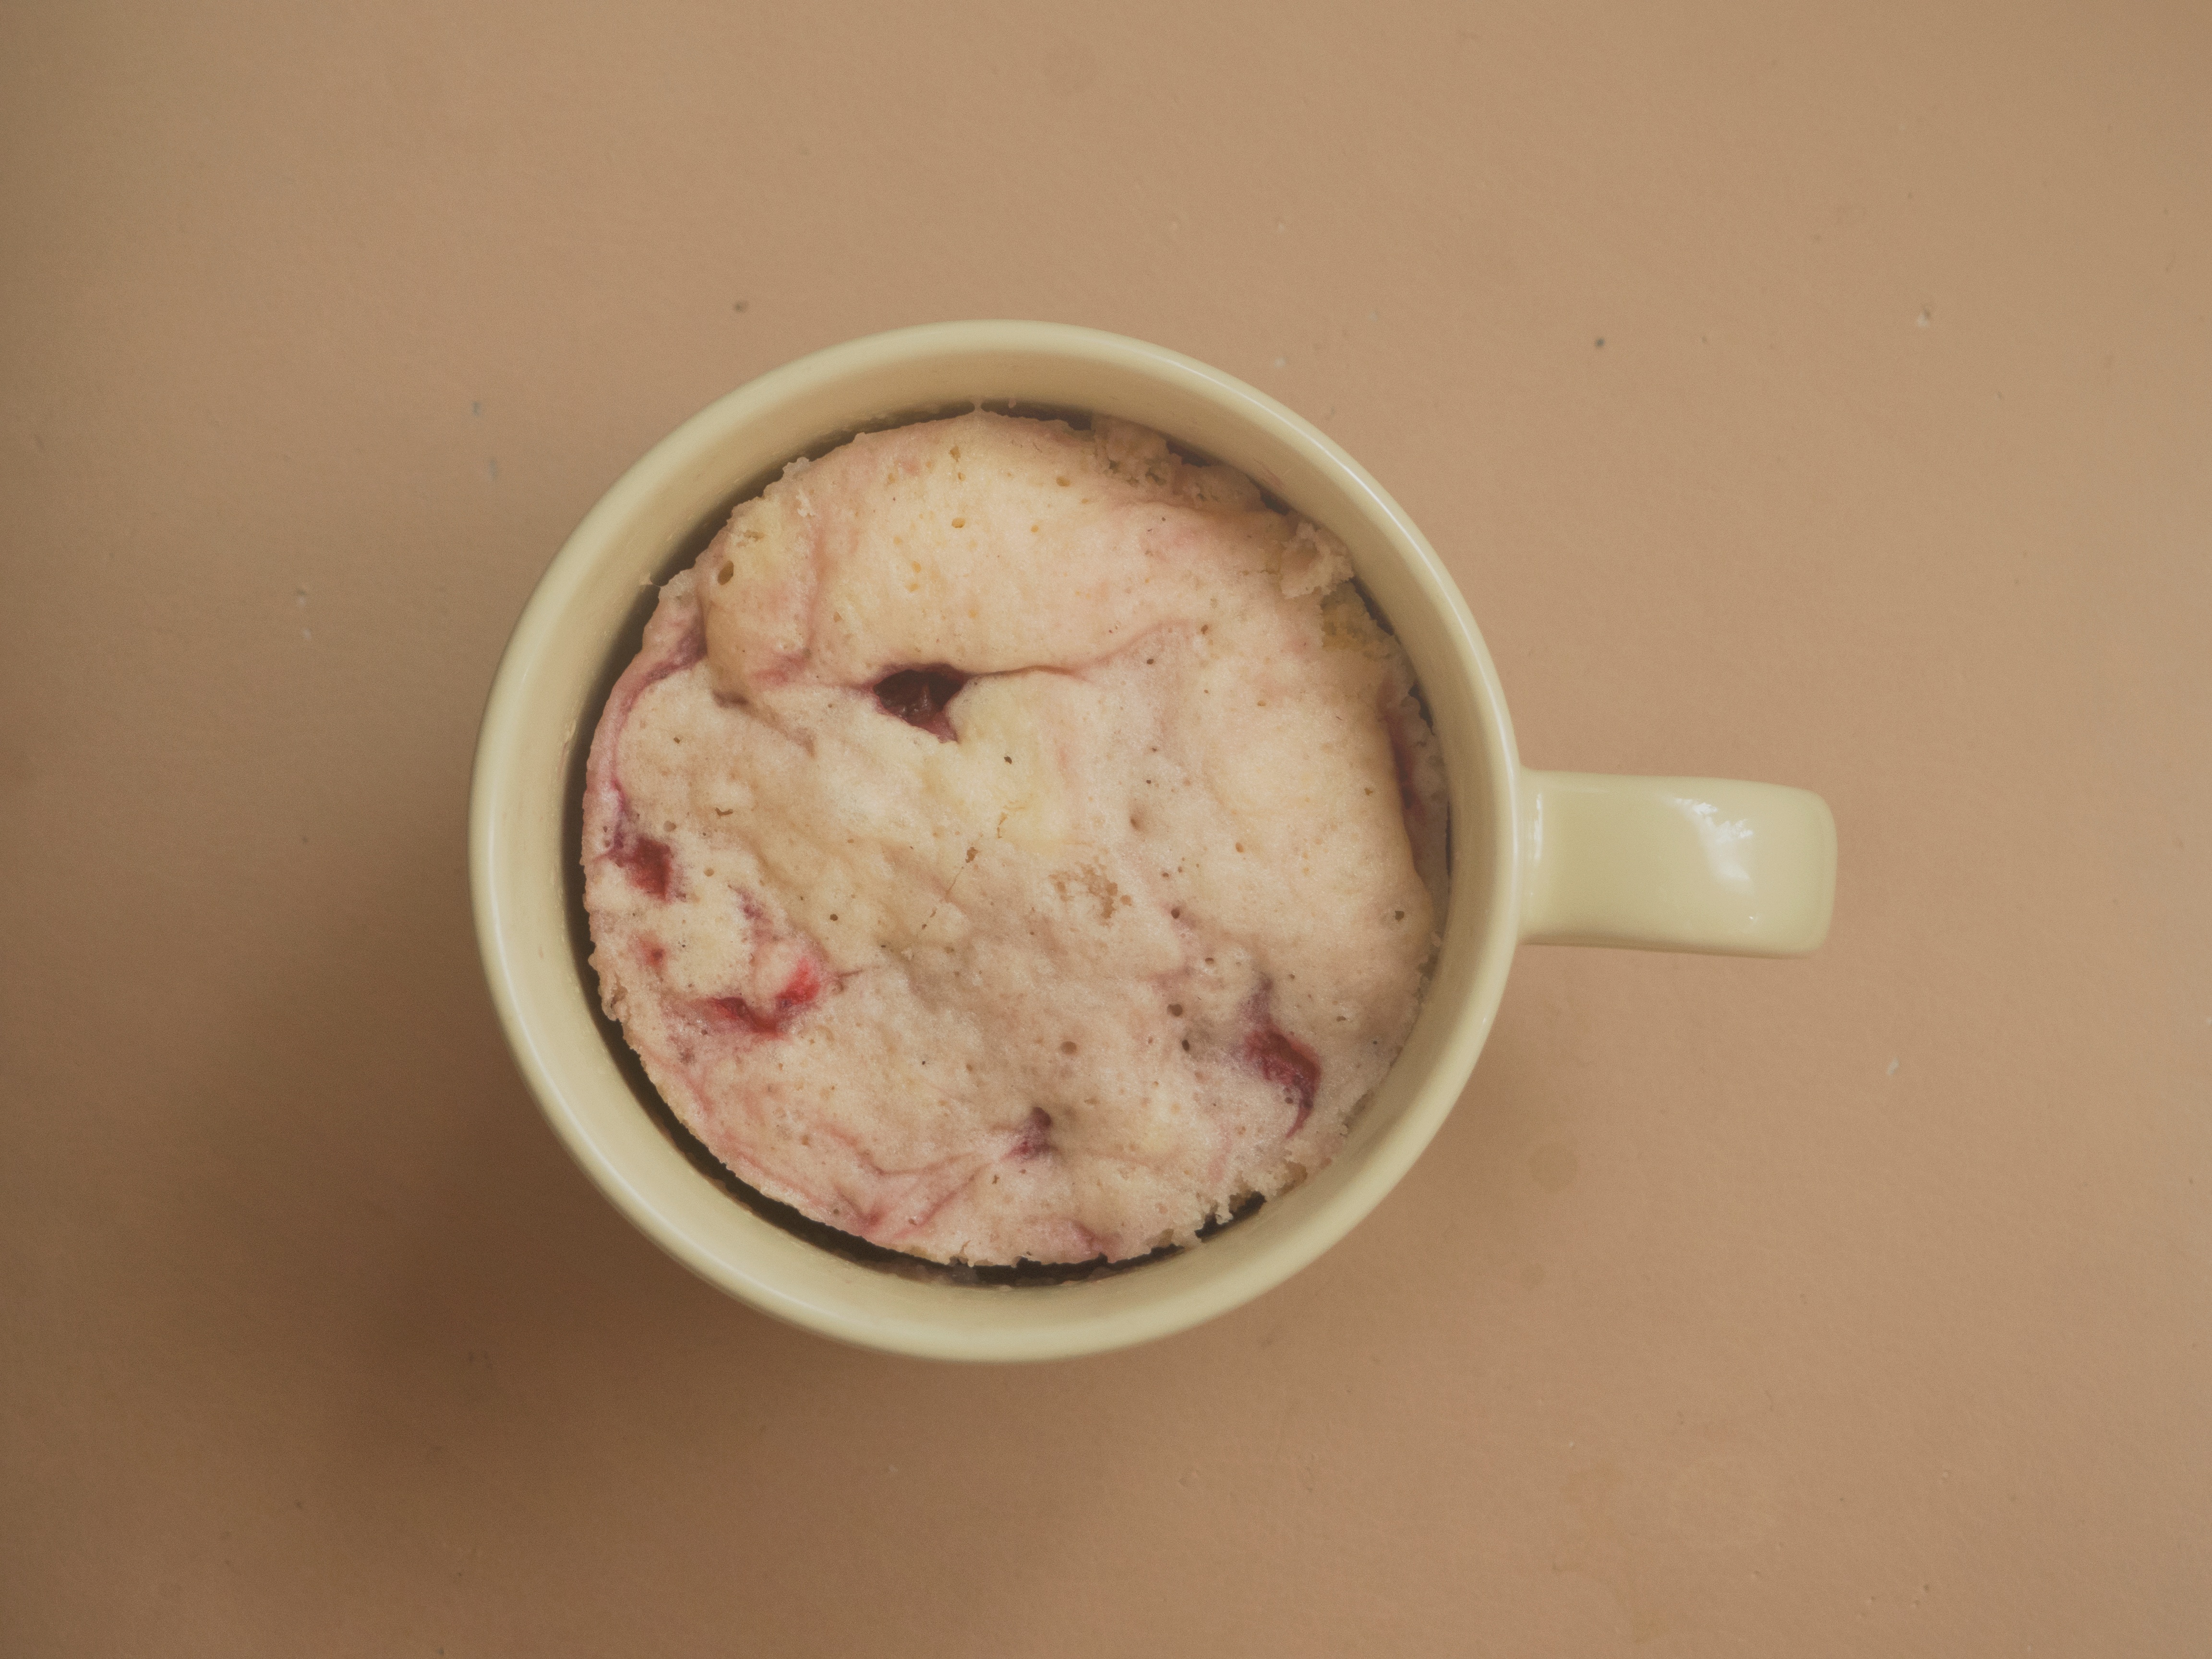
dish, meal, food, produce, breakfast, baking, ice cream, dessert, cream, dairy product, coconut, icing, flavor